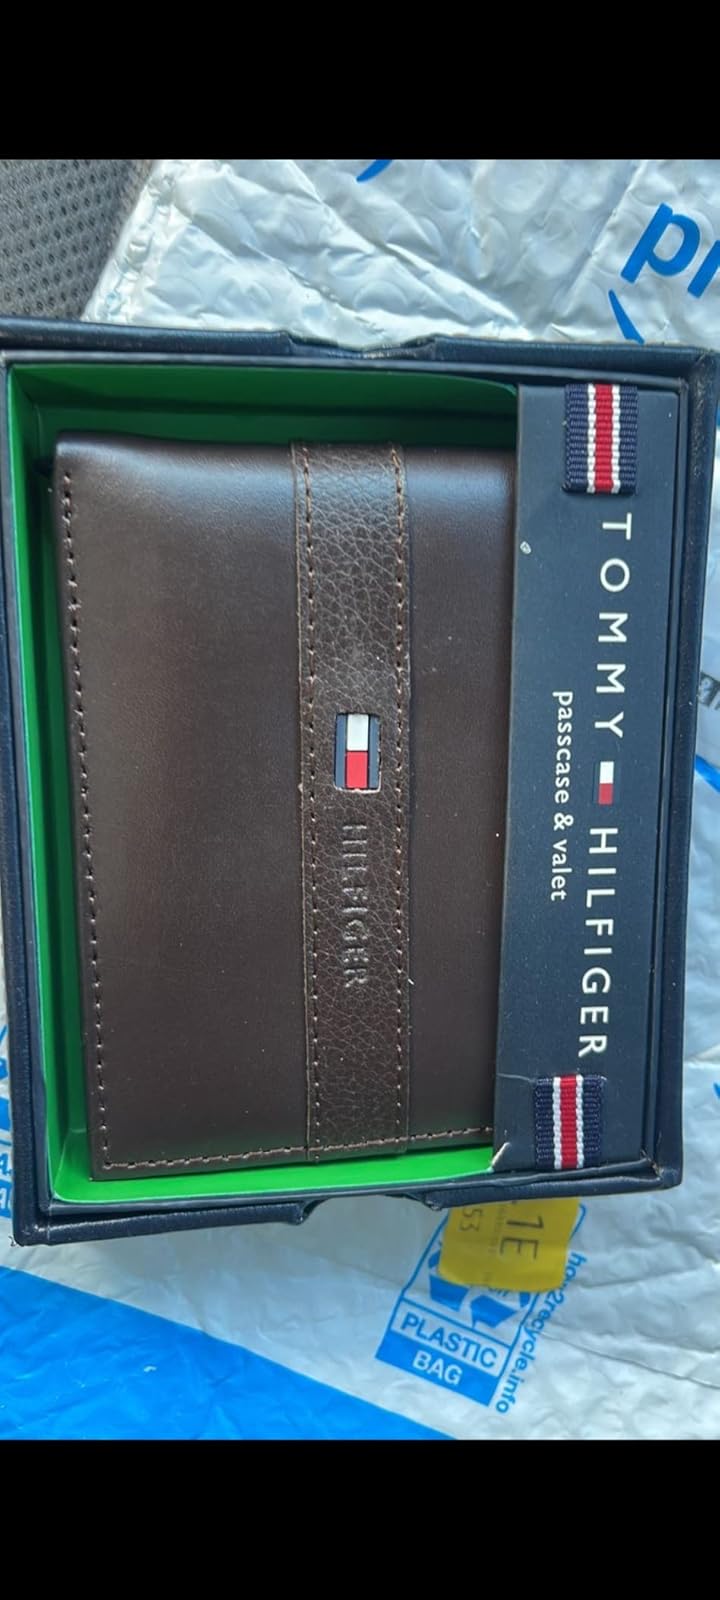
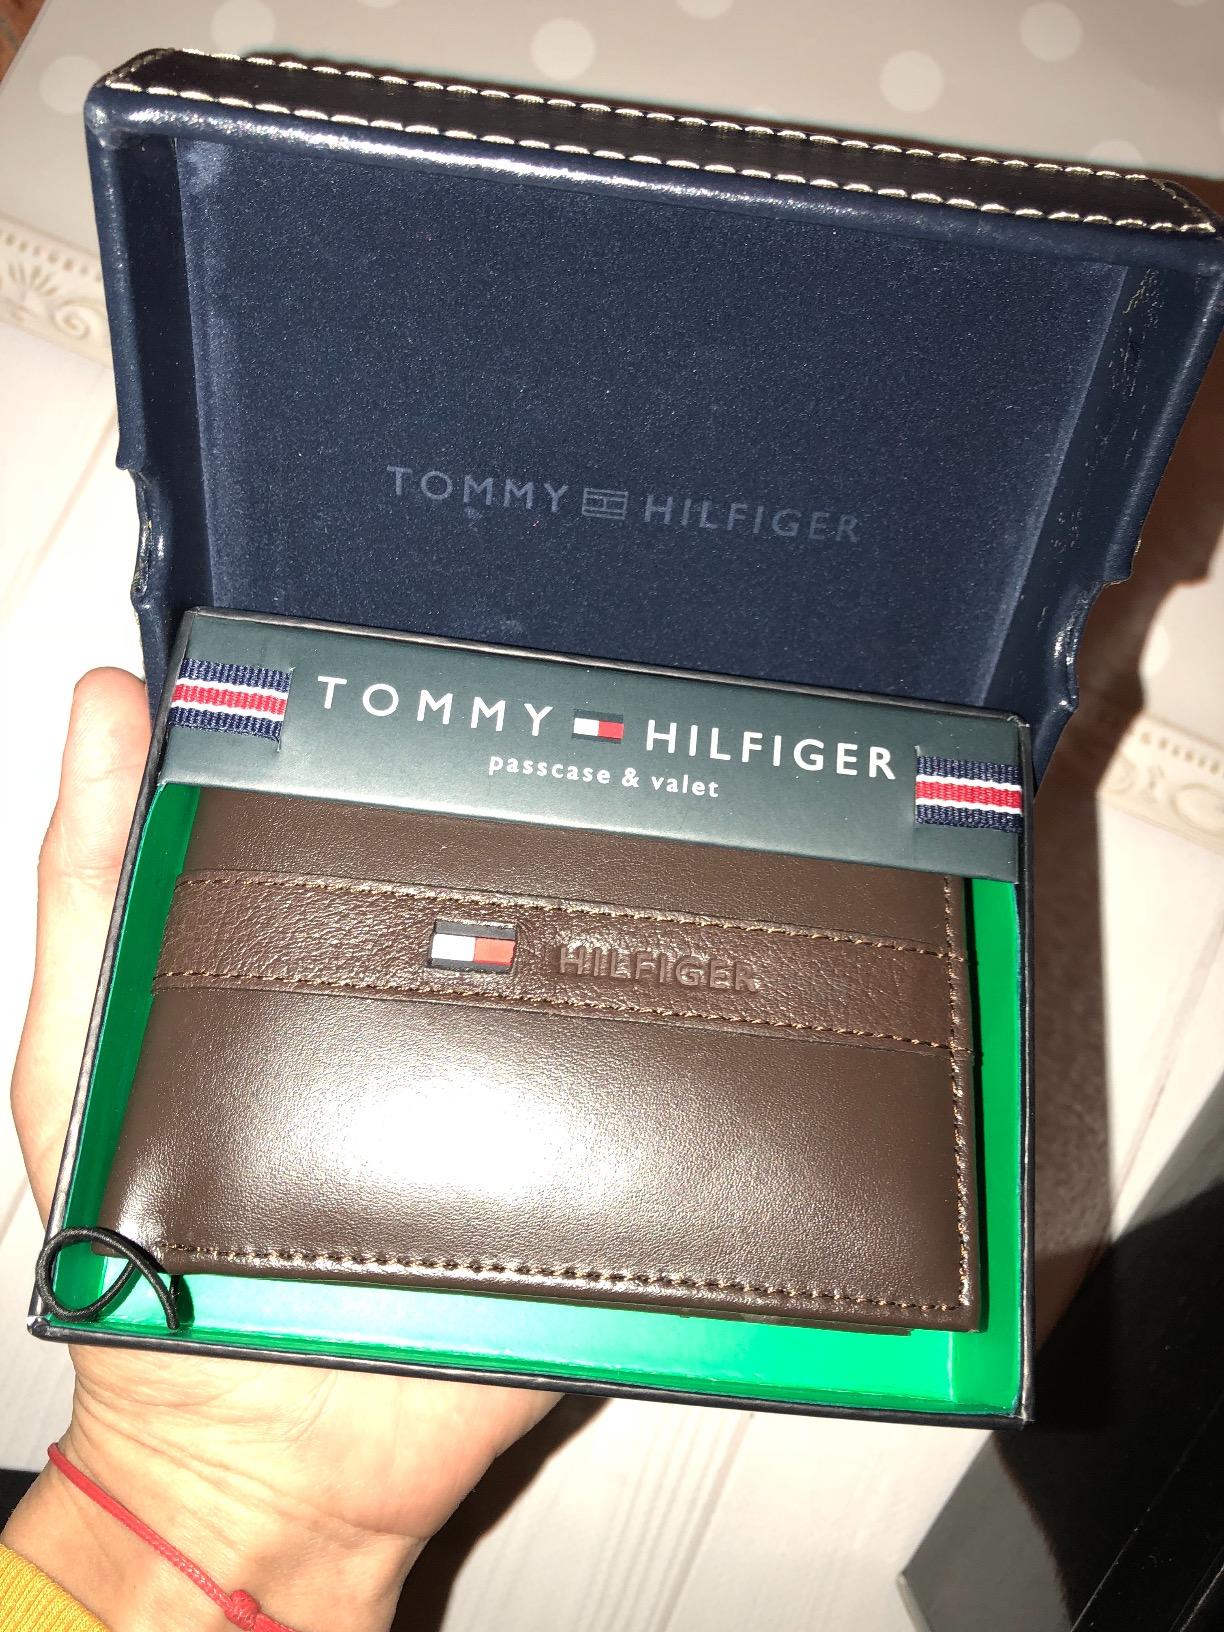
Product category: accessories_wallet
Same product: yes